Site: brandenburg
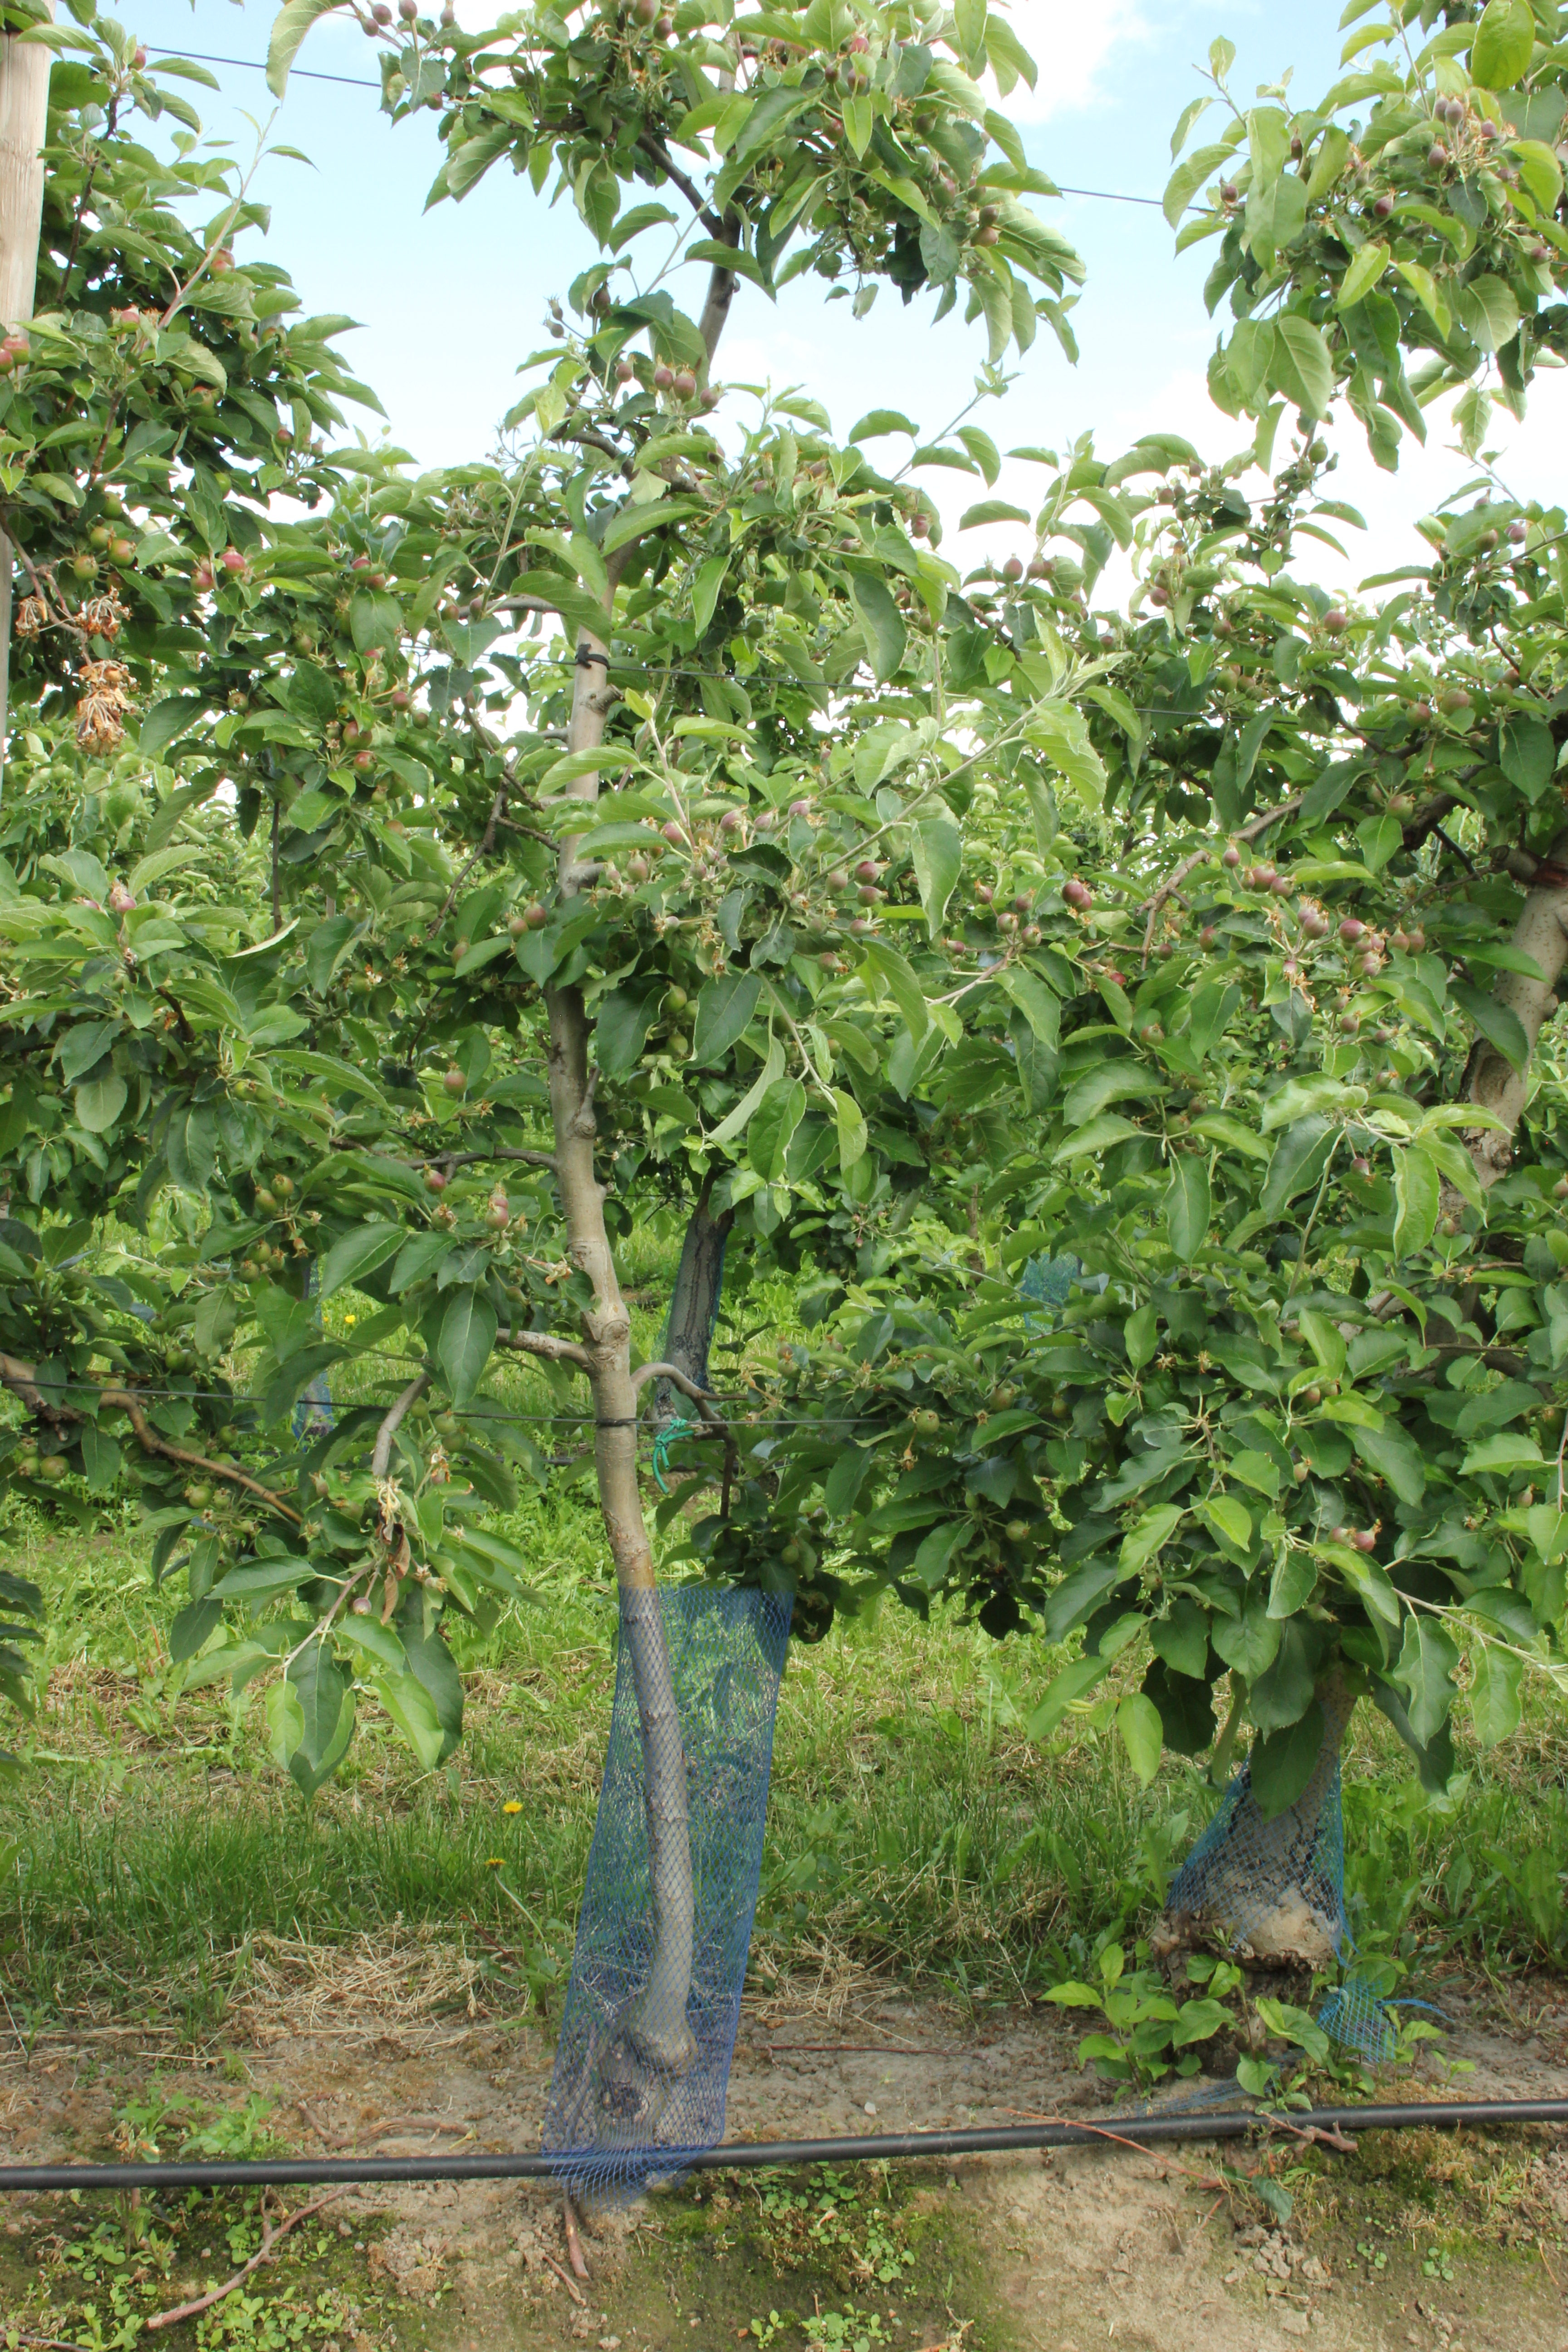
Growth stage (BBCH 72): Development of fruit